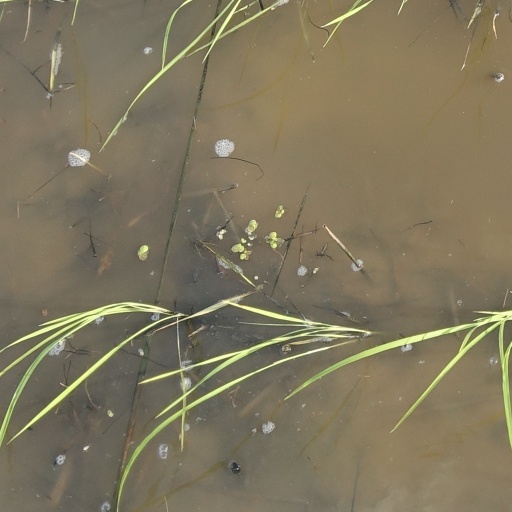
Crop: rice